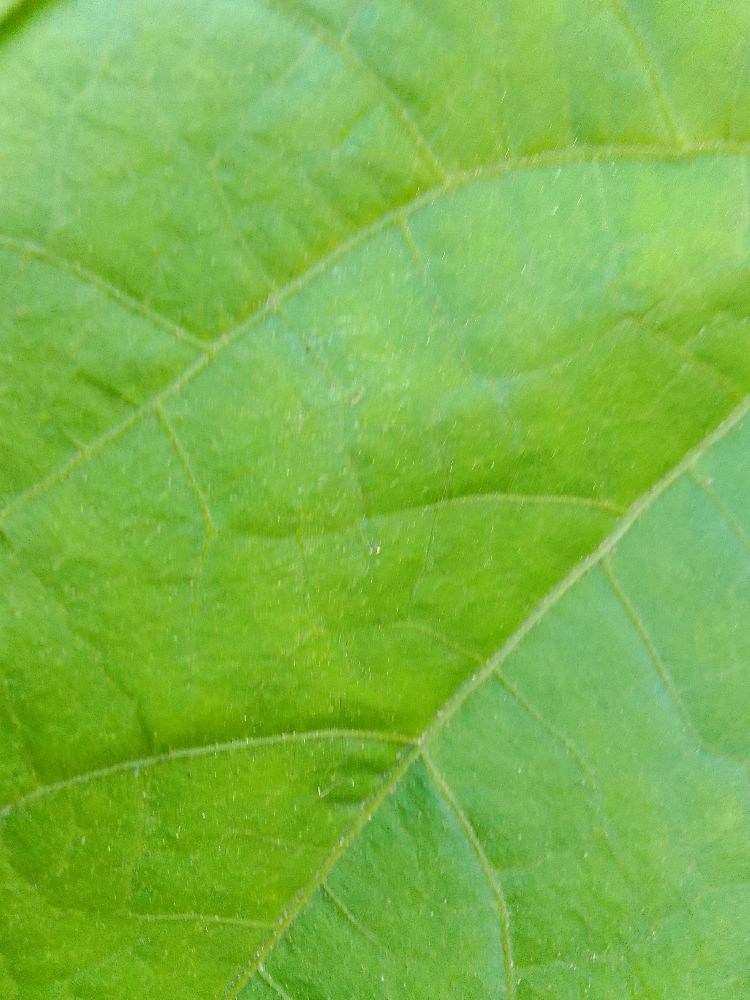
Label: healthy